List of medically significant spider bites

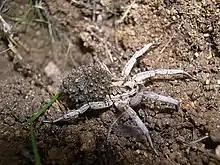
"Lycosa" tarantula. Its back is covered with recently hatched spiderlings.

New-world tarantulas—those indigenous to the Americas—have bites that generally pose little threat to humans (other than causing localized pain). The primary defense deployed by these spiders is by means of urticating hairs, which can cause irritant symptoms in humans.